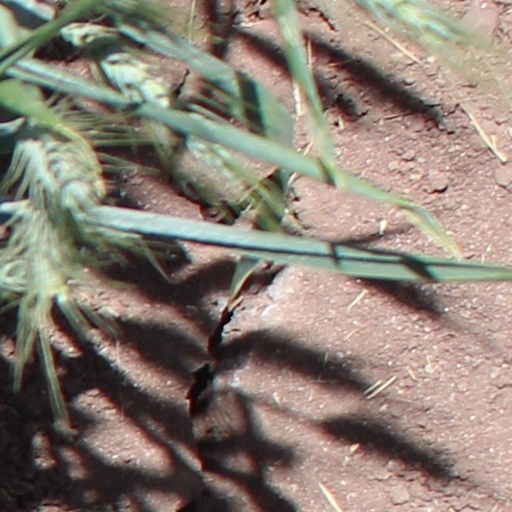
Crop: wheat